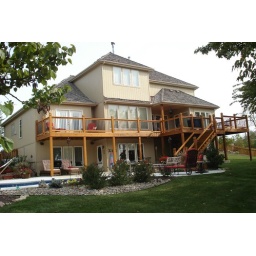
This is a shot of the beast from standing in the backyard. The balcony was just extended down to the left.